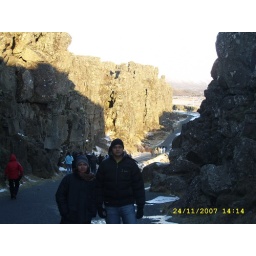
there was a small road to go down..near the building that we saw in earlier photo...Ofcourse we went there.....